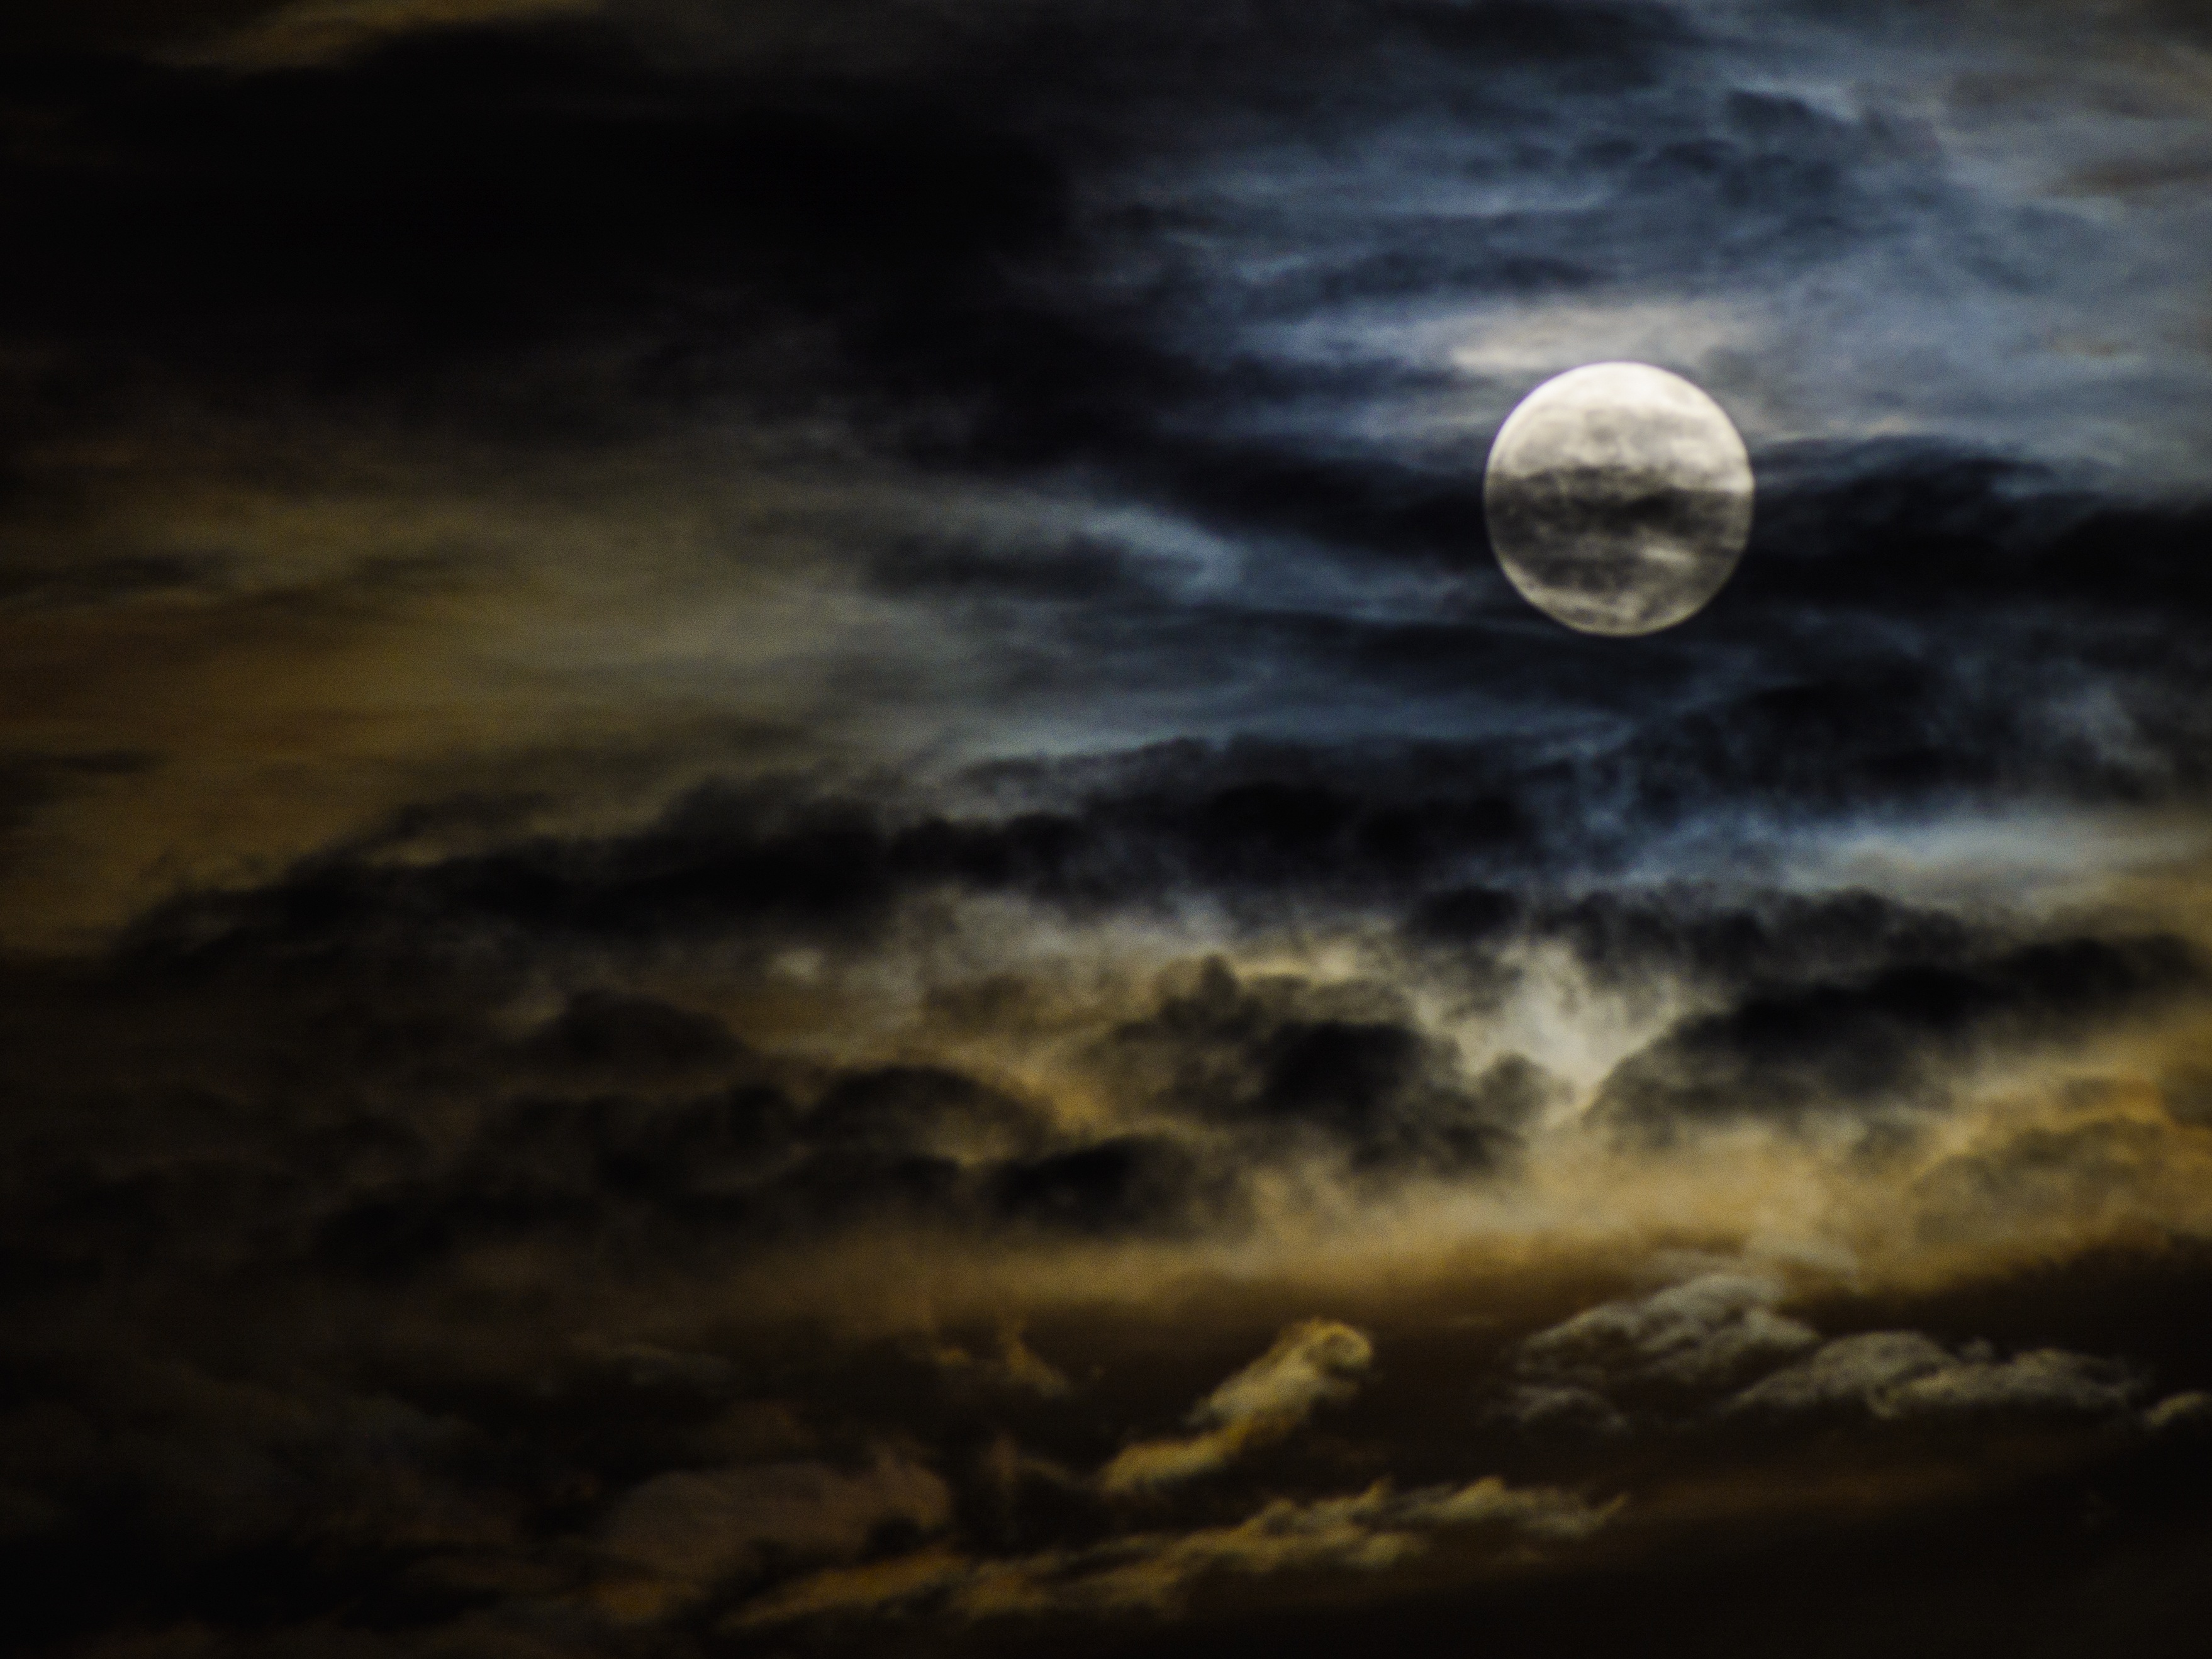
cloud, sky, night, sunlight, cloudy, atmosphere, darkness, blue, moon, full moon, moonlight, outer space, clouds, astronomical object